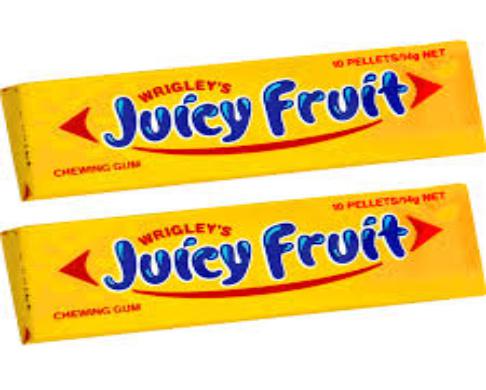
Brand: Juicy Fruit
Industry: Food